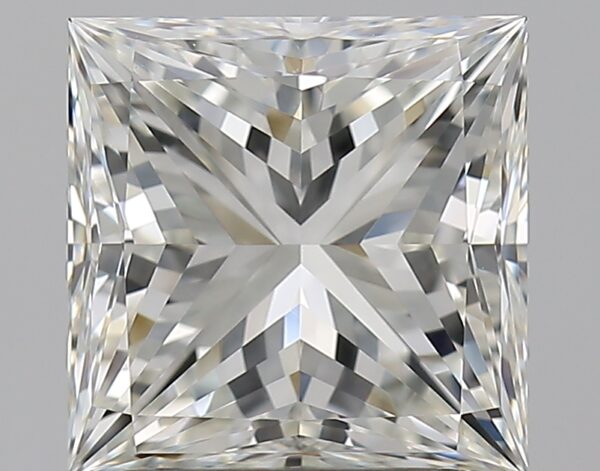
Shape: princess
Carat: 2
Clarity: VVS2
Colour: I
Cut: EX
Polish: EX
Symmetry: EX
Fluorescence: M
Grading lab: GIA
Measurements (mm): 6.89 x 6.87 x 5.07